Viceroy

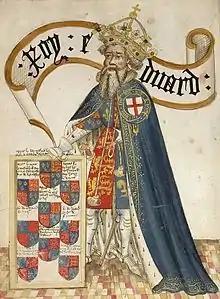
"Roy" Edward III, King of England. "Bruges Garter Book".

The viceroyalties of the Spanish Americas and the Spanish East Indies were subdivided into smaller, autonomous units, the "audiencias" (tribunal with the authority to judge), and the captaincies general (military districts), which in most cases became the bases for the independent countries of modern Hispanic America. These units gathered the local provinces which could be governed by either a crown official, a "corregidor" (sometimes "alcalde mayor") or by a "cabildo" or town council. Audiencias primarily functioned as superior judicial tribunals, but unlike their European counterparts, the New World audiencias were granted by law both administrative and legislative powers. Captaincies general were primarily military districts set up in areas with a risk of foreign or Indian attack, but the captains general were usually given political powers over the provinces under their command. Because the long distances to the viceregal capital would hamper effective communication, both audiencias and captains general were authorized to communicate directly with the crown through the Council of the Indies. The Bourbon Reforms introduced the new office of the intendant, which was appointed directly by the crown and had broad fiscal and administrative powers in political and military issues.